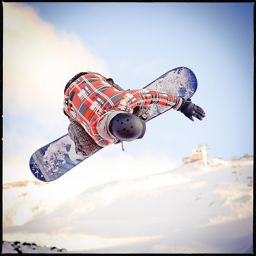
A snow skier is high in the air above.
a snowboarder is seen in mid air doing a trick
A person jumping up in the air on a snowboard.
a snowboarder in an orange white and black shirt is doing a trick
A snow boarder performs a maneuver in the air.